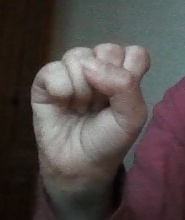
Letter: saad